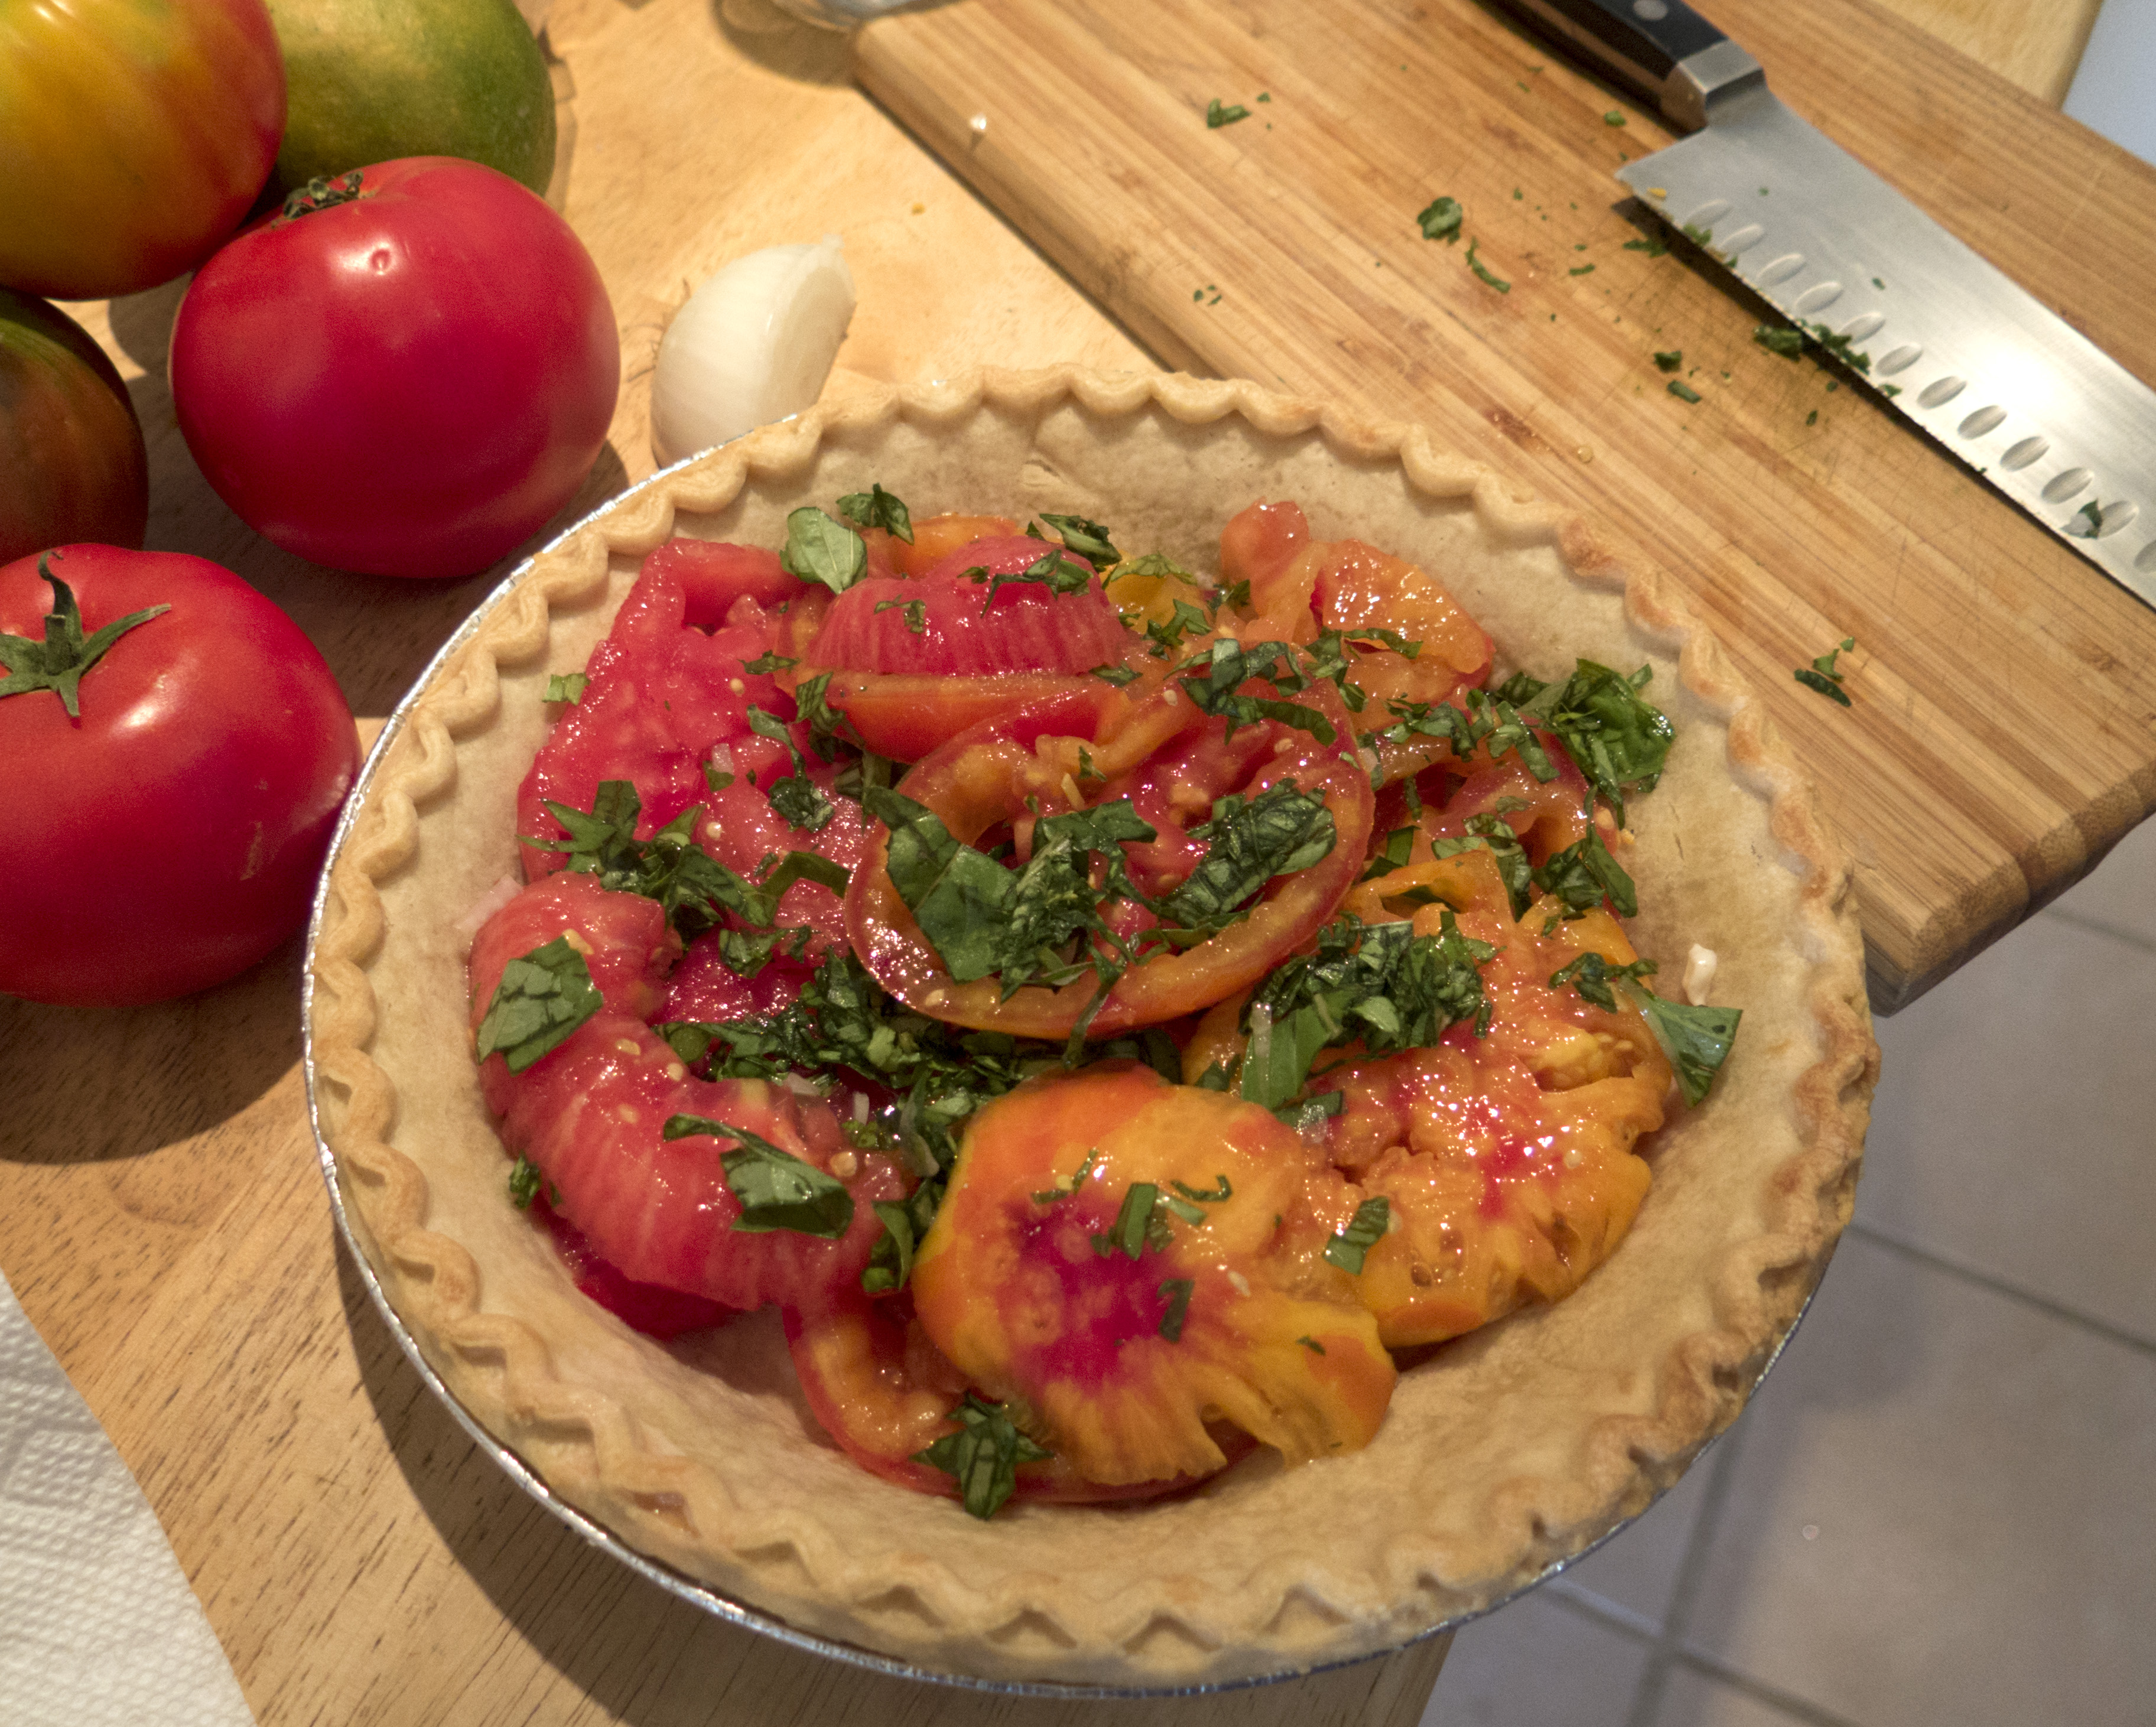
fruit, dish, meal, food, cooking, produce, vegetable, kitchen, breakfast, dessert, meat, cuisine, pie, pizza, 2015, quiche, 365, 3652015imstillstanding, baked goods, tomatopie, flowering plant, bruschetta, land plant